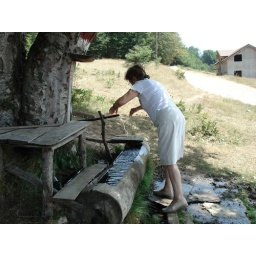
roadside water stop, Eastern Macedonia in the mountains